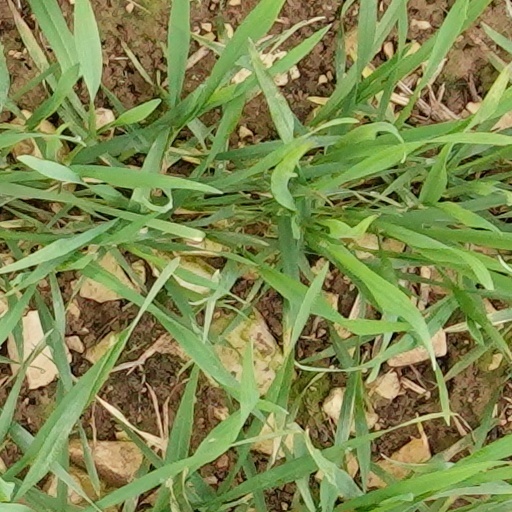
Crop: wheat